List of districts in Northern Ireland by religion or religion brought up in

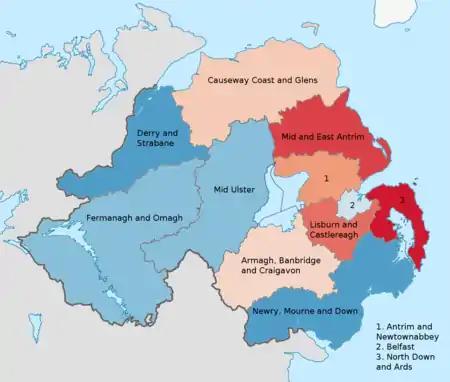
Difference between percentage of Catholics and percentage of Protestants in the current districts at the time of the 2011 census. Weaker colours indicate more mixed districts. Stronger colours indicate greater predominance of either Catholics (blue) or Protestants (red).

In the 2001 decennial census, the Census Office for Northern Ireland (CONI) asked a new question to attempt to achieve a more accurate depiction of the balance of the mainly unionist Protestant and mainly nationalist Catholic communities across Northern Ireland.